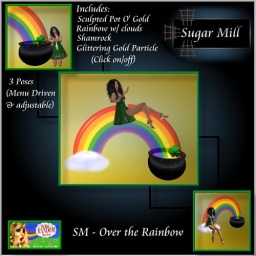
Most Random Hunt Ever Gift! Find this in my pink flower O.o lol